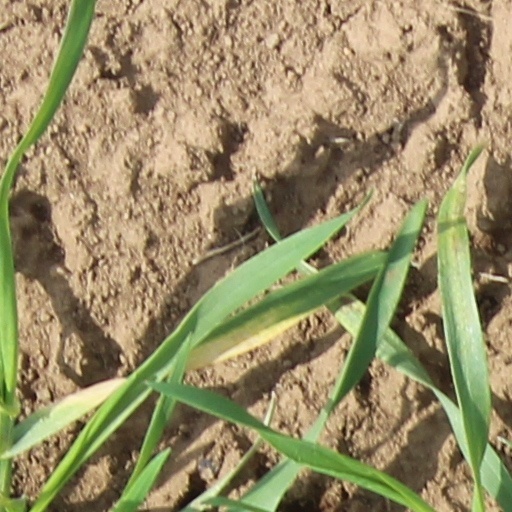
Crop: wheat